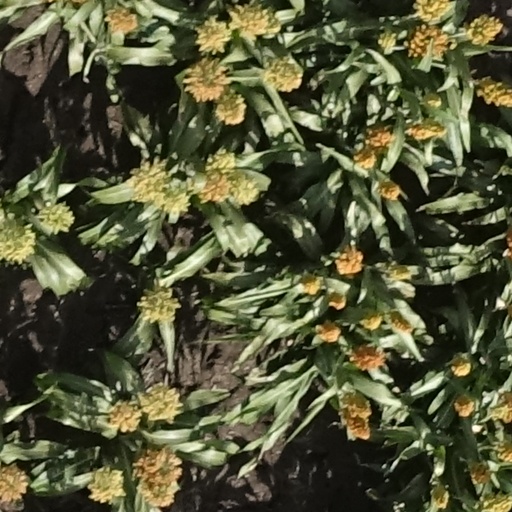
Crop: sorghum